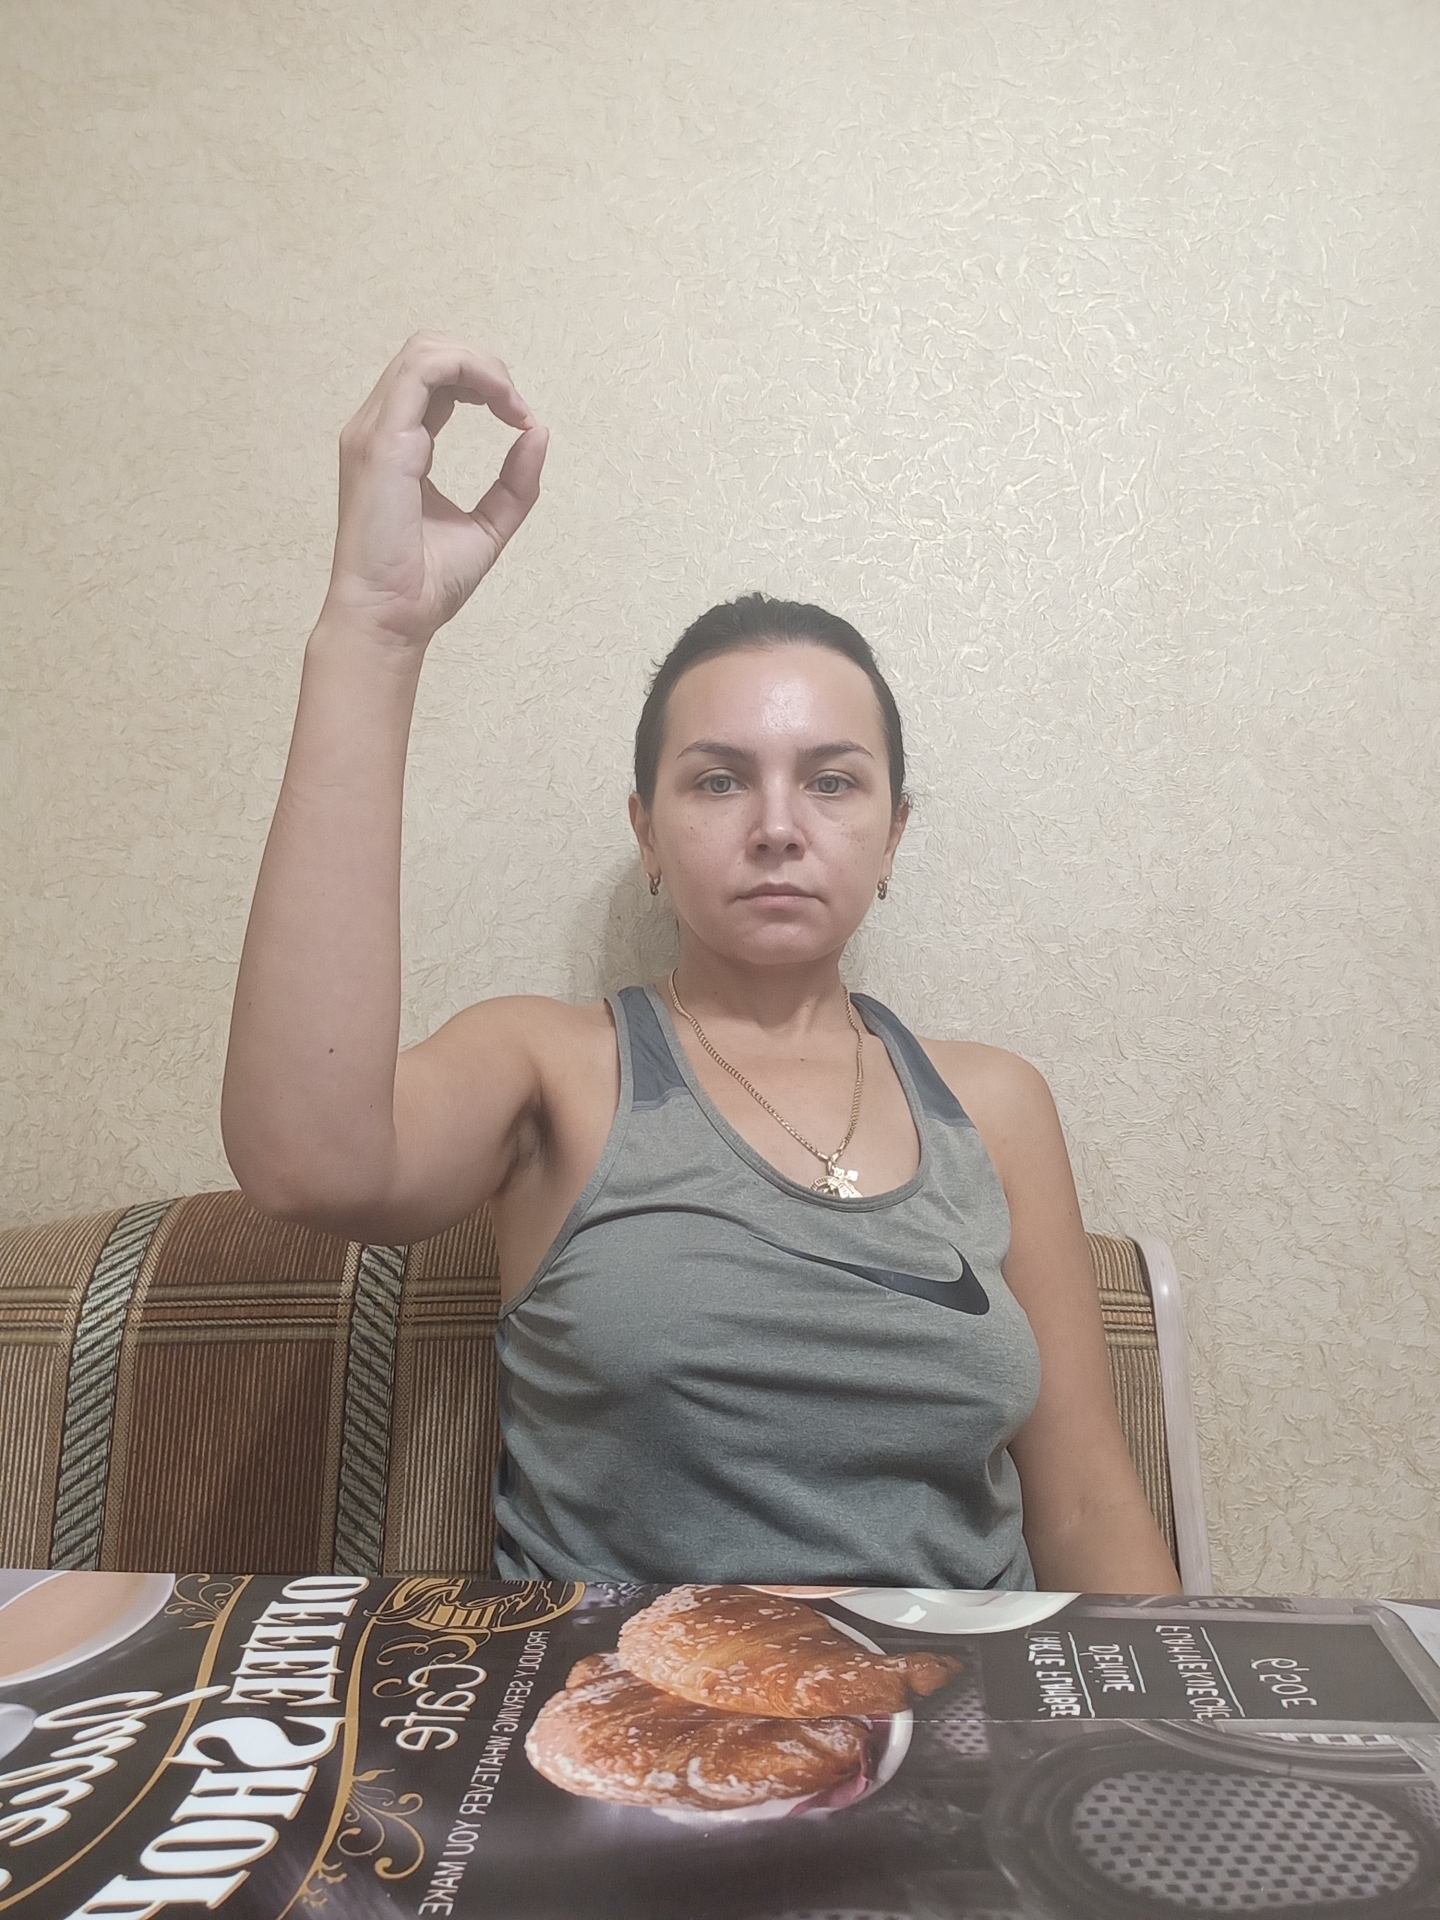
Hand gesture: grip